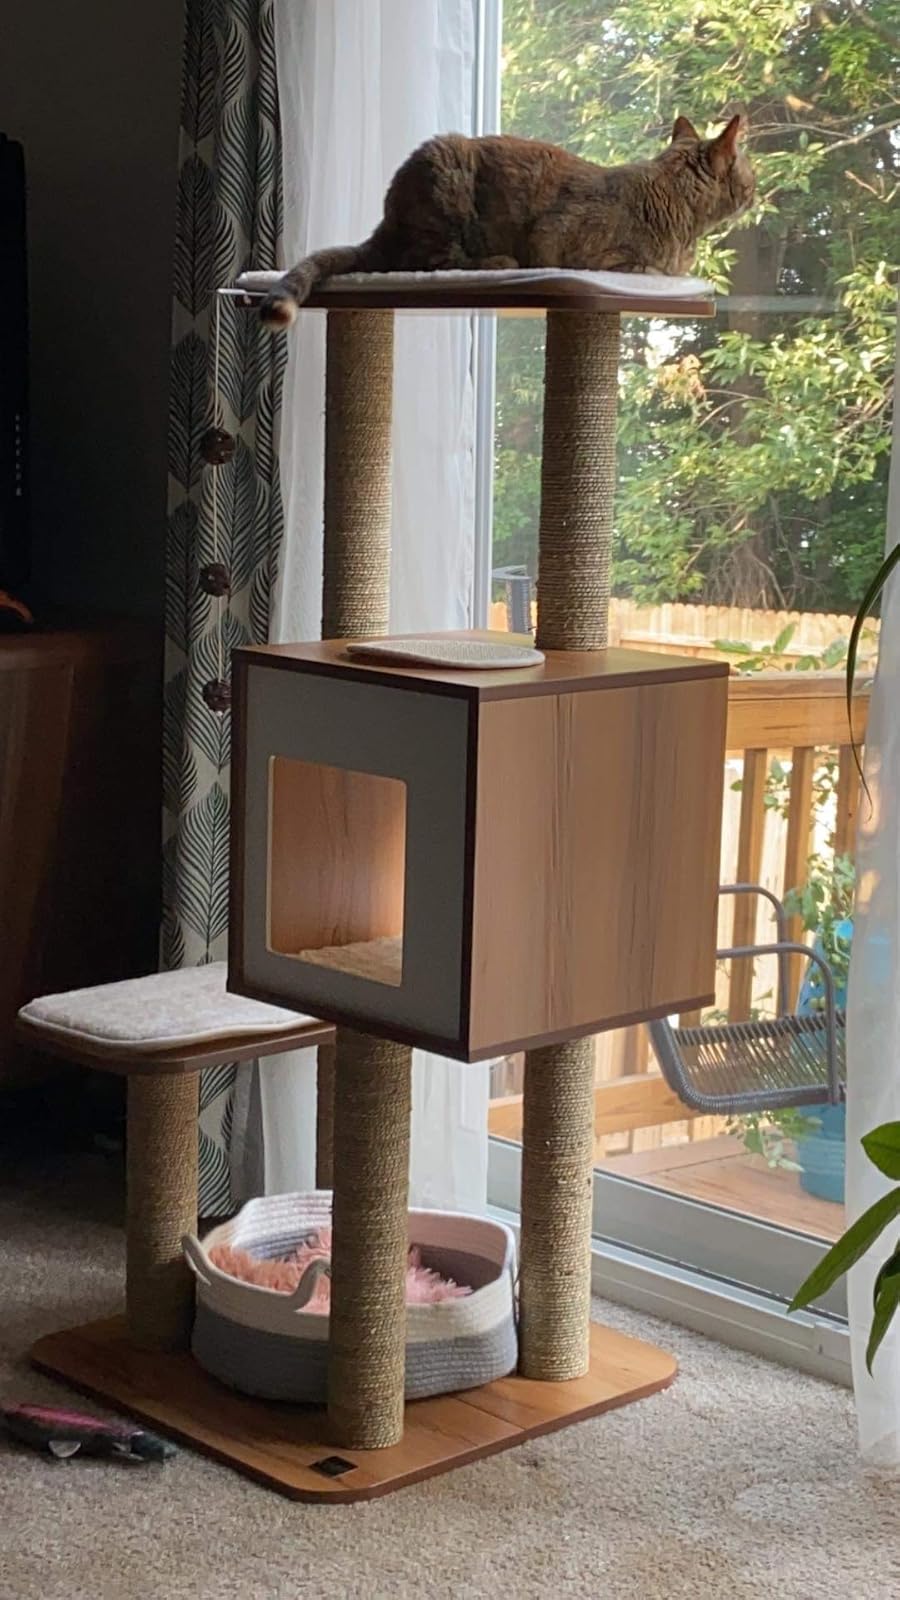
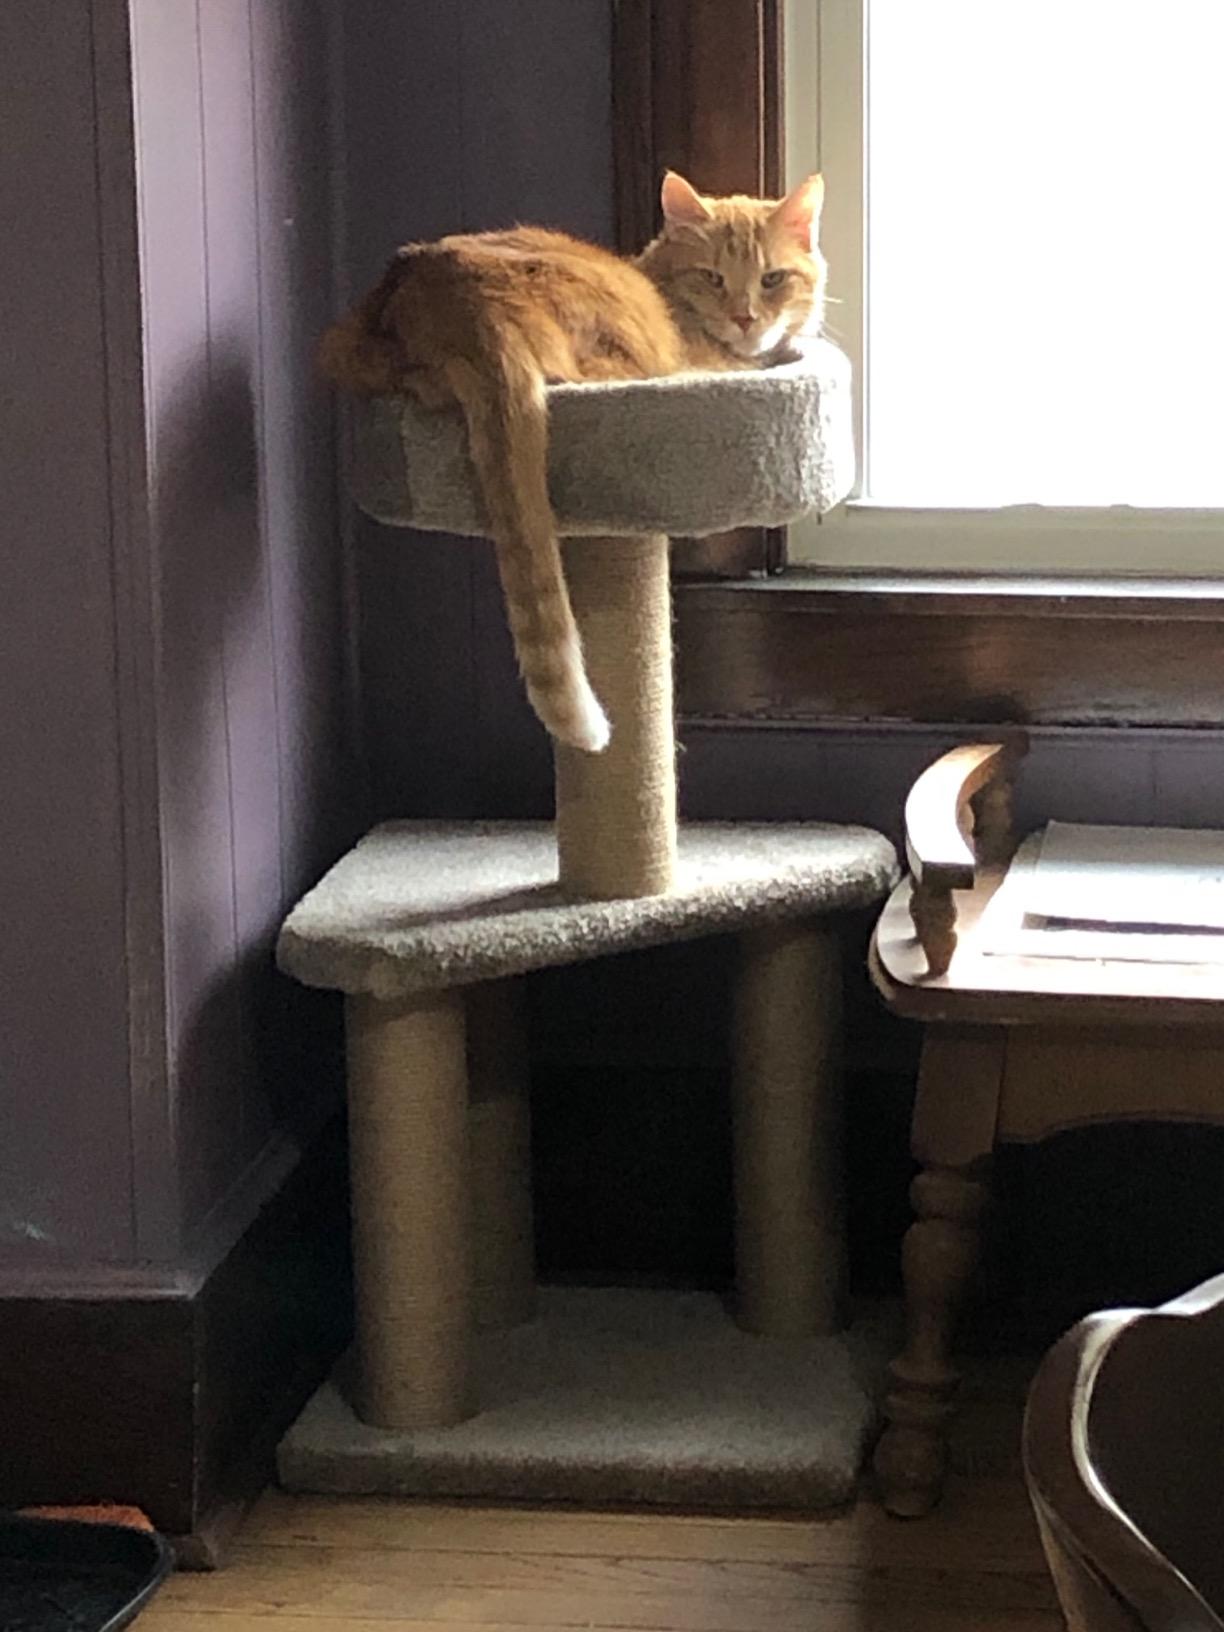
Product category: items_cat tree
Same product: no